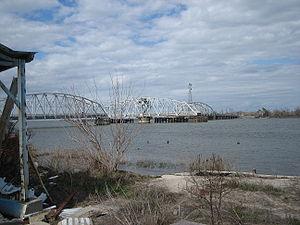
Le pont du Chef menteur est un ouvrage d'art qui enjambe la passe du Chef menteur de part et d'autre du détroit des Rigolets dans l'État de la Louisiane aux États-Unis.